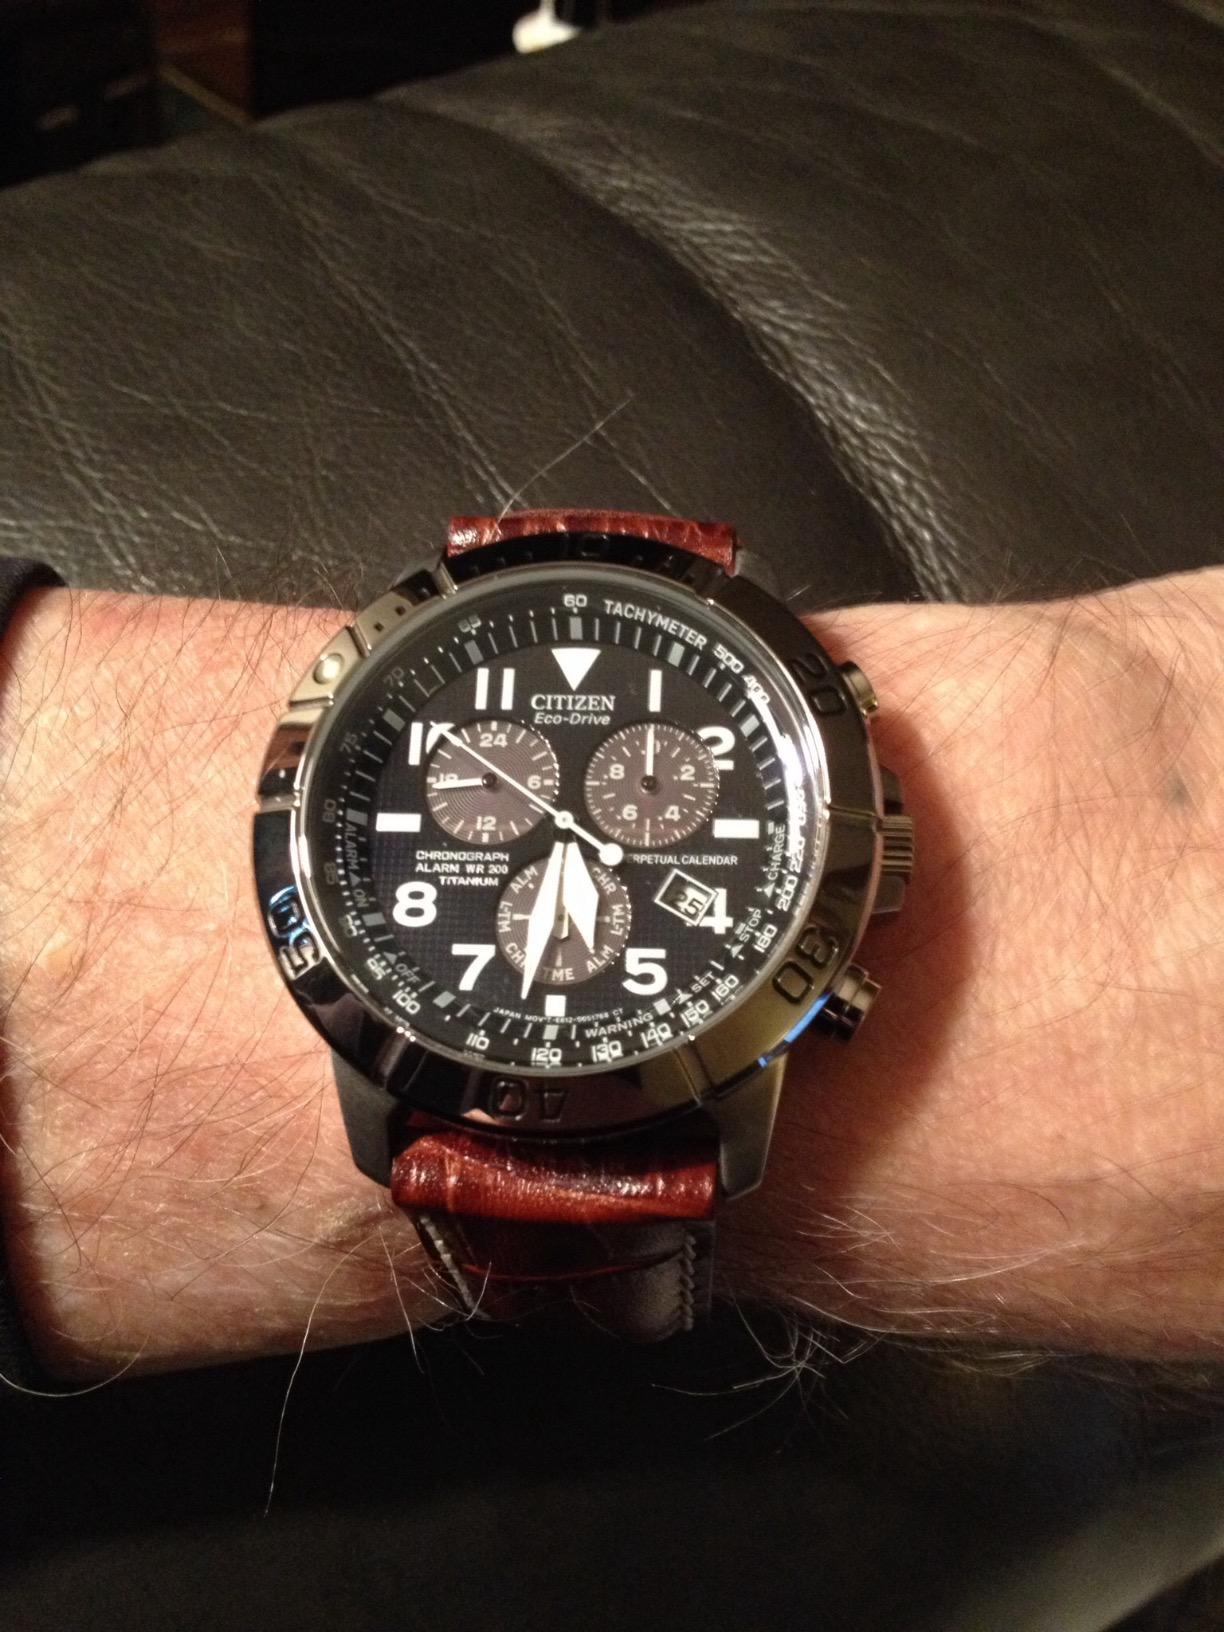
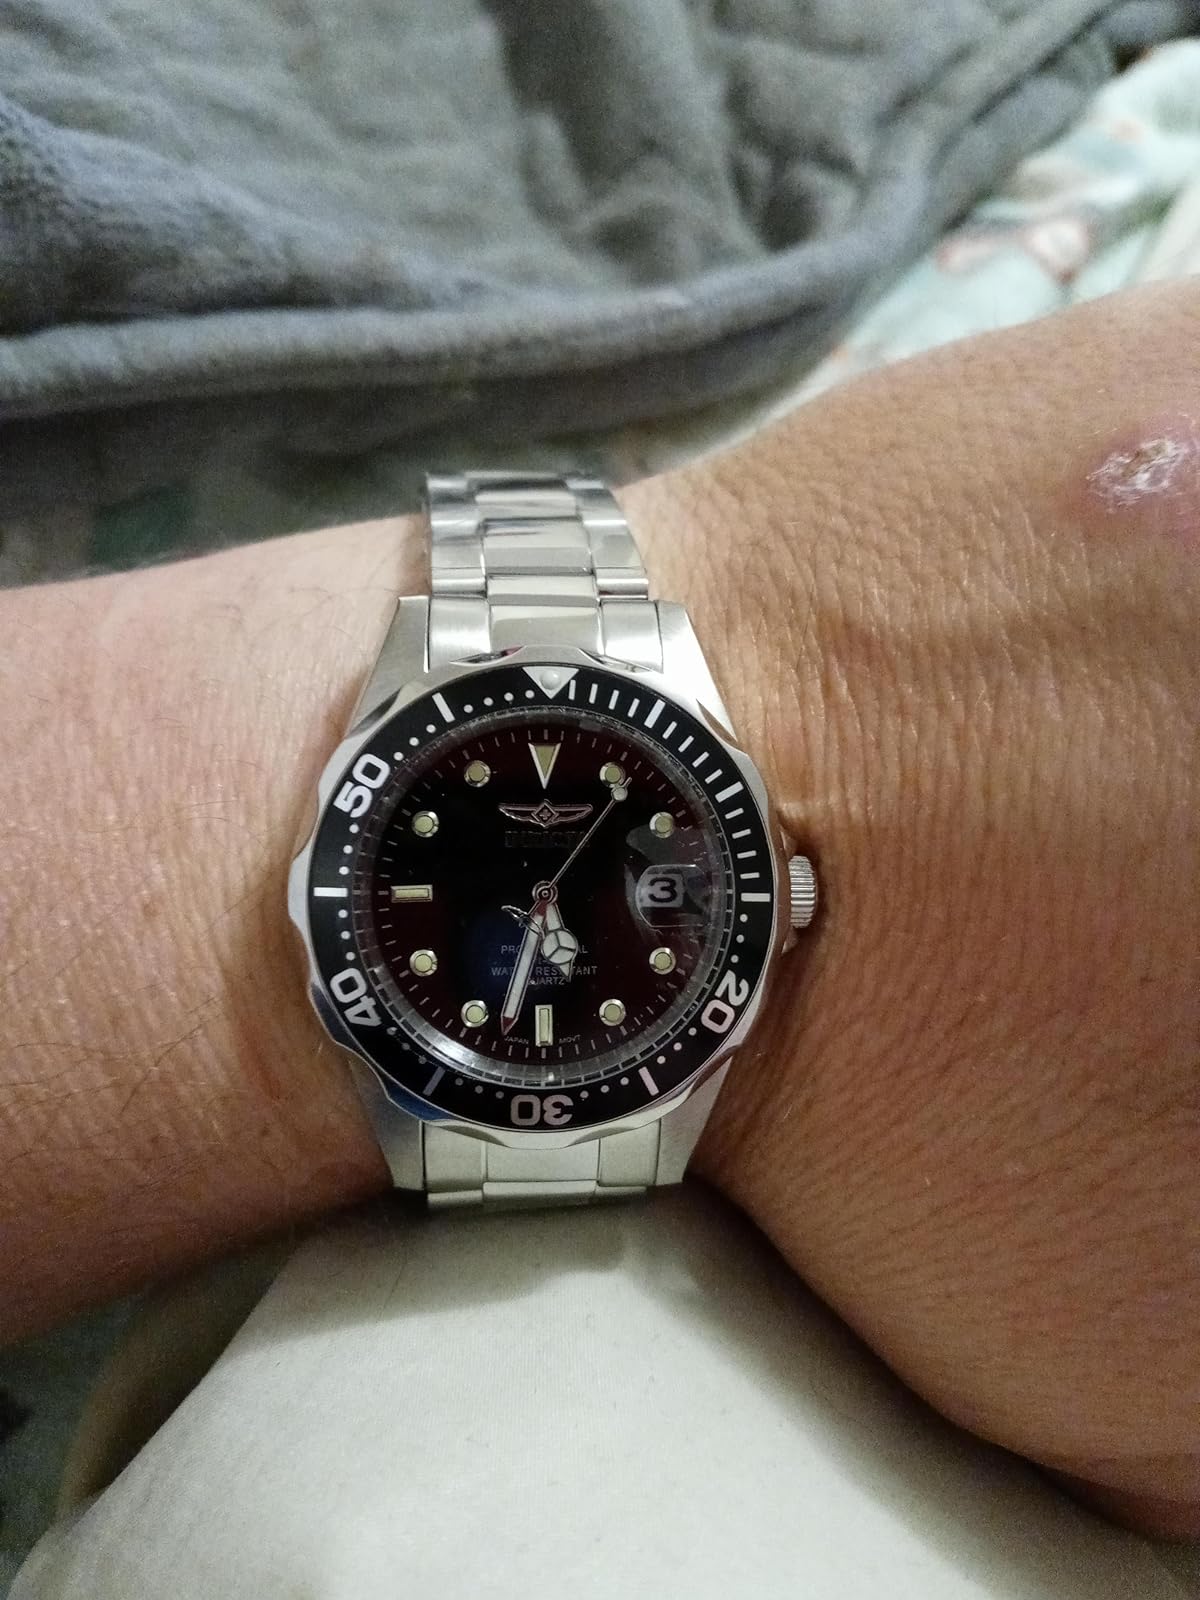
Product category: accessories_watch
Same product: no